Gresty Road

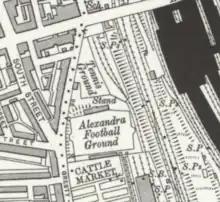
1911 Ordnance Survey map showing Alexandra Football Ground

In 1906, that ground – like the Alexandra Recreation Ground ten years earlier – was demolished to make way for the construction of new railway lines, and a new Gresty Road ground was built on an adjacent site to the west. The new ground initially had a stand on each touchline, one of which had been moved from the first Gresty Road ground, and some embankments around the remainder of the pitch. The pitch runs approximately east to west, with teams playing either towards Gresty Road (west) or towards the railway station (east).